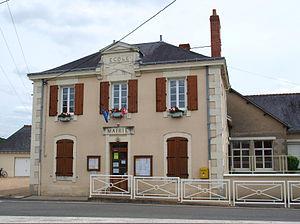
Trogues (Indre-et-Loire, France)
Trogues est une commune française du département d'Indre-et-Loire, en région Centre-Val de Loire.